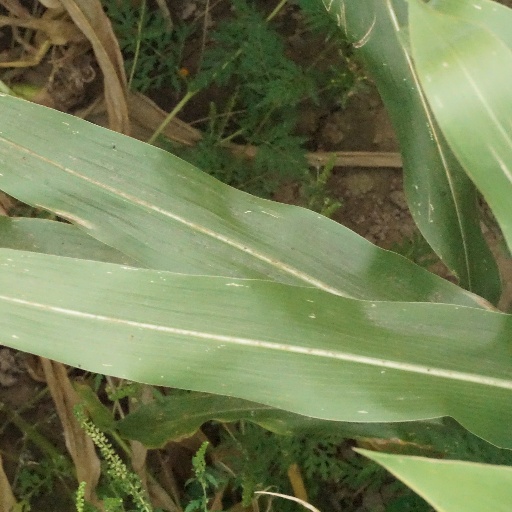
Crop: maize; corn